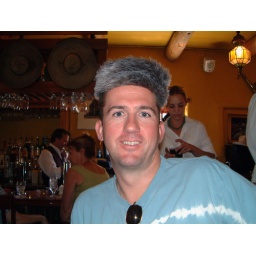
New hat in bar in Santa Fe